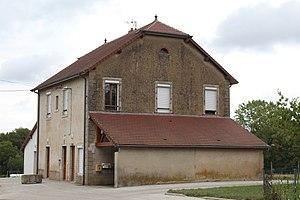
Mairie de Chêne-Sec.
Chêne-Sec est une commune française située dans le département du Jura en région Bourgogne-Franche-Comté.